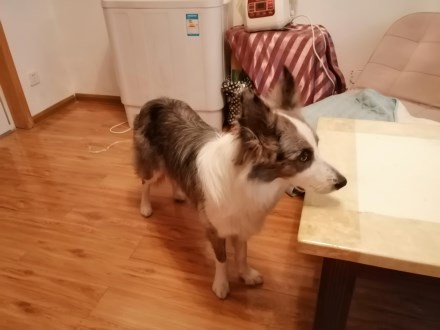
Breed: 2594-n000109-Border_collie